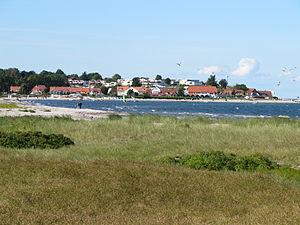
Hohwacht (Ostsee) est une commune allemande de l'arrondissement de Plön, dans le Land de Schleswig-Holstein.